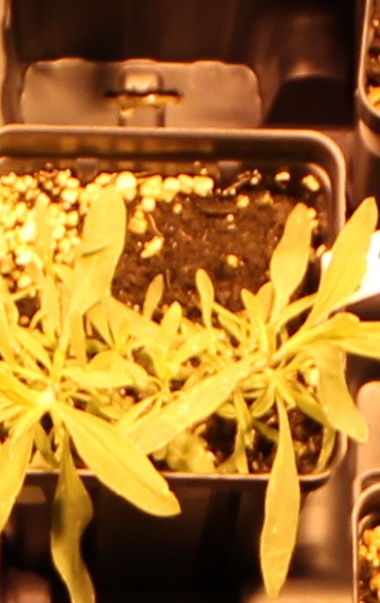
Label: Kochia